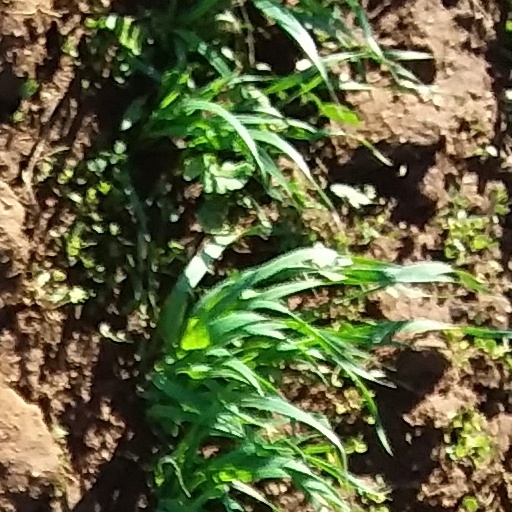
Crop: wheat